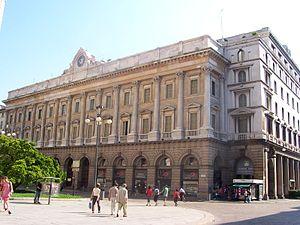
La veneranda fabbrica del Duomo du Milano est une institution milanaise créée pour assurer la construction puis l'entretien de la cathédrale de Milan, couramment appelée Duomo.